Demulcent

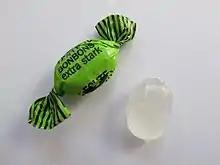
A demulcent cough drop

A demulcent (derived from the "caress"), sometimes called a mucoprotective agent, is a mucilaginous or oleaginous preparation that forms a soothing protective film over a mucous membrane, relieving minor pain and inflammation of the membrane.